Charles Albert of Sardinia

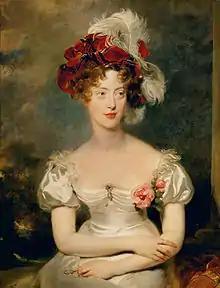
Marie-Caroline de Bourbon-Sicile, duchesse de Berry, whom Charles Albert assisted in a failed attempt to place a Bourbon on the French throne. "Portrait of the Duchess of Berry," Thomas Lawrence, 1825.

In 1830, Charles Felix became very ill. He summoned Charles Albert to his sick bed on 24 April 1831. The entire government was present in the room as the king said to the ministers, "Behold my heir and successor, I am sure that he will act for the good of his subjects".